The House Under the Rocks

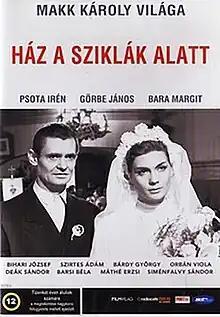

The House Under the Rocks (Hungarian: Ház a sziklák alatt) is a 1958 Hungarian drama film directed by Károly Makk and György Hintsch and starring János Görbe, Irén Psota and Margit Bara. It was shot at the Hunnia Studios in Budapest. The film's sets were designed by the art director László Duba. It premiered at the 1958 Venice Film Festival before being released in Hungary the following year.